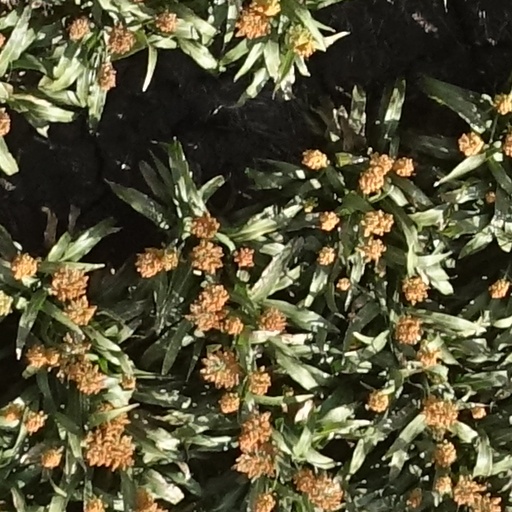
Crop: sorghum